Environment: real
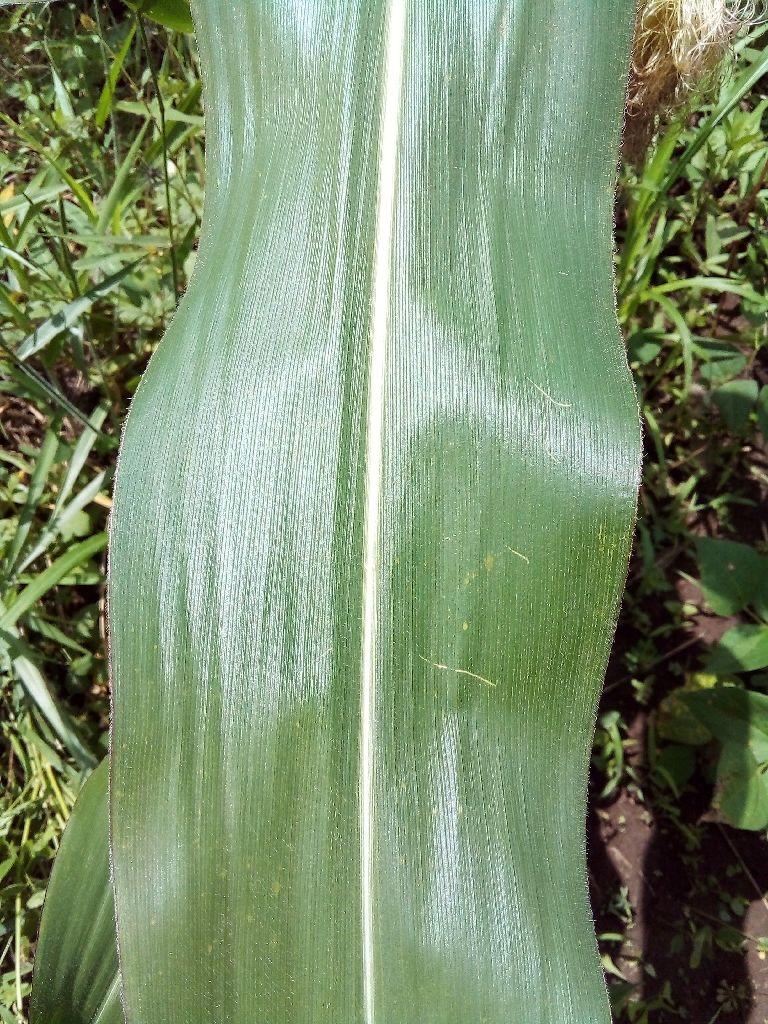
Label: healthy